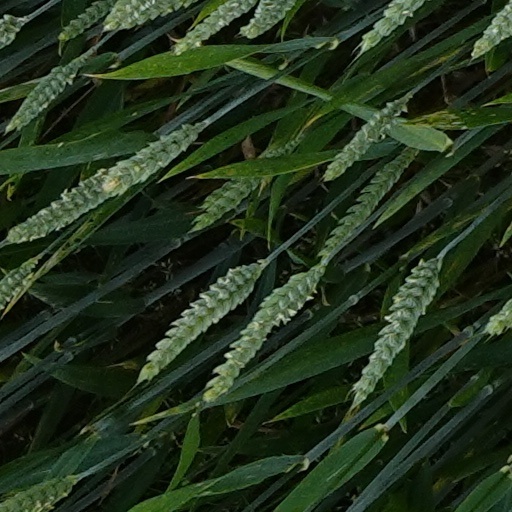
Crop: wheat